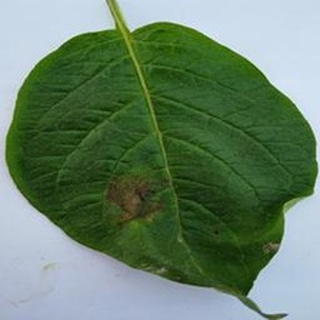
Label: potato_late_blight